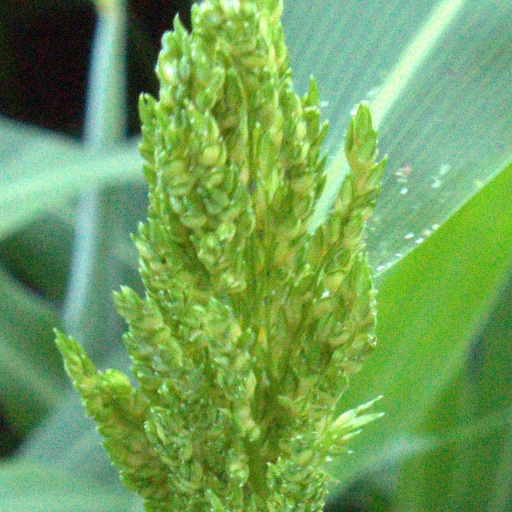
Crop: sorghum